Boaz

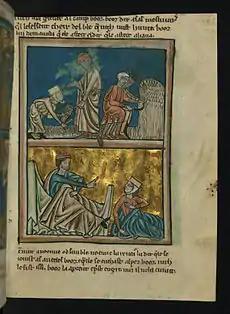
Top – Ruth Meets Boaz as she gleans

The son of Salmon, Boaz was a wealthy landowner of Bethlehem in Judea, and relative of Elimelech, Naomi's late husband. He notices Ruth, the widowed Moabite daughter-in-law of Naomi, a relative of his (see ), gleaning grain in his fields. He soon learns of the difficult circumstances her family is in and Ruth's loyalty to Naomi. In response, Boaz invites her to eat with him and his workers, as well as deliberately leaving grain for her to claim while keeping a protective eye on her.